Fuchsia Dunlop

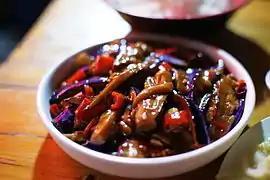
A bowl of 'fish-fragrant aubergine' ("yuxiang qiezi")

Dunlop was brought up in Oxford, daughter of (Michael) Bede Dunlop and Carolyn Patricia, née Baxter. Her father, a Corpus Christi College, Oxford-educated computer analyst, is son of David Colin Dunlop, Dean of Lincoln from 1949 to 1964 and subsequently an Assistant Bishop of Lincoln. Her mother was a sales executive. She attended Oxford High School, a private day school for girls. She studied English literature at Magdalene College, Cambridge (BA 1991). She worked as a sub-editor on East Asian media reports for the BBC Monitoring Unit at Caversham. She took evening classes in Chinese at the University of Westminster, volunteered as a writer and editor on "China Now" and visited China twice. She reported being determined to eat "whatever the Chinese might put in front of me" but that her gastronomic experiences were "random and haphazard". In 1994 she won a British Council scholarship for a year of postgraduate study in China where she chose to study at Sichuan University. She began as a researcher on Chinese ethnic minorities but eventually stayed on to take a three-month chef’s training course at the Sichuan Higher Institute of Cuisine.